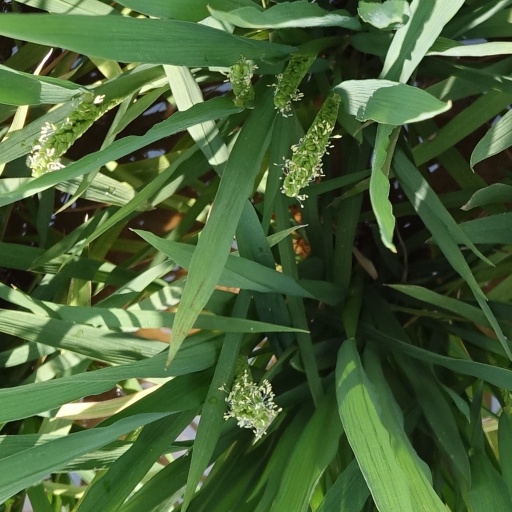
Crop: rice